Aguateca

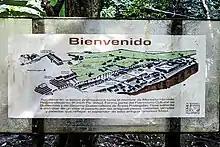
Plan of Aguateca viewing to the north. The site of Aguateca is built in between the Main Chasm on the west and the steep escarpments on the east

Aguateca is a Maya site located in northern Guatemala's Petexbatun Basin, in the department of Petén. The first settlements at Aguateca date to the Late Preclassic period (300 BC - AD 350). The center was occupied from about 200 B.C. until about 800 A.D., when the city was attacked and ransacked. Because the city was rapidly abandoned by its population, Pompeii-style assemblages were left scattered on the floors of elite residences. Horizontal excavation of these residences has revealed ancient elite activity and household level craft production areas. Aguateca sits on top of a tall limestone bluff, creating a highly defensible position. This steep escarpment overlooks Petexbatun Lagoon in the Southwestern Guatemalan lowlands and is accessible by boat. There is an extensive system of defensive walls that surrounds the city, reaching over in length. Its center consisted on the Palace Group, which was probably a royal residential compound, and the Main Plaza. These monumental complexes were connected by a causeway, along which was a densely occupied elite residential area. During the reign of Tan Te' K'inich the city was invaded and burned. The city was completely abandoned around 830 AD. A tall temple at the site was left unfinished, the centre of the city was destroyed by fire, valuables were left scattered in elite residences, and ceramics were left in their original domestic positions, all of which demonstrate the sudden abandonment of the city. The ruins of Aguateca are considered to be among the best preserved in Guatemala.